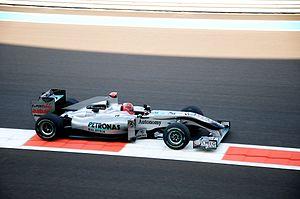
Michael Schumacher GP abu dabi 2010
Michael Schumacher, né le 3 janvier 1969 à Hürth-Hermülheim, près de Cologne en Allemagne, est un pilote automobile allemand, surnommé « Schumi » par ses fans ou parfois par les journalistes. Avec sept titres de champion du monde de Formule 1, 91 victoires en Grand Prix de Formule 1 et 68 pole positions, il possède le plus beau palmarès de ce sport. Michael Schumacher a détenu la plupart des records de la Formule 1 à l'exception des records de précocité, mais Lewis Hamilton se les approprie progressivement.
Le Grand Prix automobile d'Abou Dabi 2010, disputé sur le Circuit Yas Marina le 14 novembre 2010, est la deuxième édition du Grand Prix, la 839ᵉ course du championnat du monde de Formule 1 courue depuis 1950 et la dix-neuvième et dernière manche du championnat 2010.